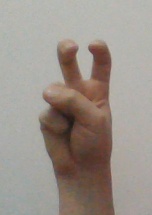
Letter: toot